Cotoletta

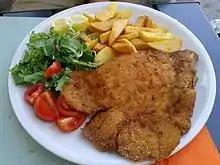
"Milanesa"

Various breaded meat dishes prepared in Argentina and Peru were inspired by the "cotoletta alla milanese" and are known as "milanesa". In Argentina, Peru, and Uruguay, "milanesa a la napolitana" is made similar to the "cotoletta" with a preparation of cheese and tomato.